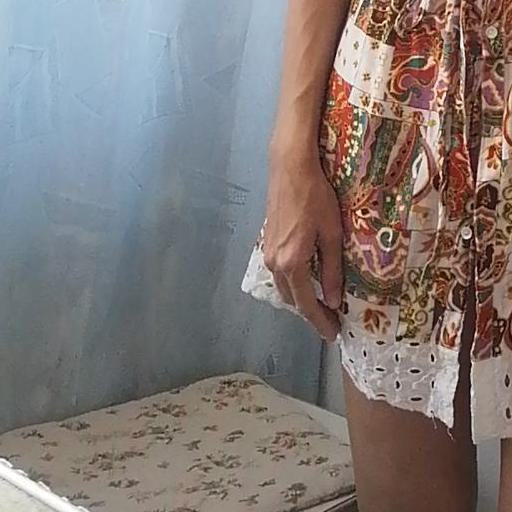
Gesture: no_gesture